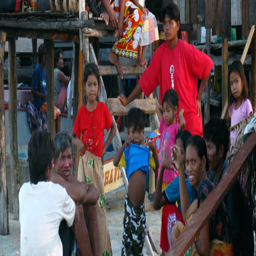
country featuring indigenous culture as well as a large group of people